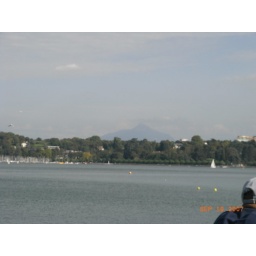
France is the mountain in the back ground